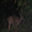
Label: deer